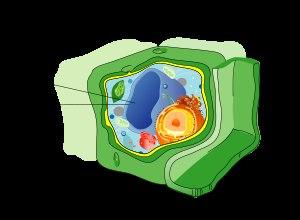
La vacuole est un organite présent dans la cellule végétale, les pollens, les cellules fongiques et plus généralement toutes les cellules des différentes lignées d’eucaryotes photosynthétiques et dans certaines cellules animales. Les vacuoles sont des compartiments délimités par une membrane, remplis d'eau et contenant diverses molécules inorganiques et organiques telles que des enzymes. La vacuole n'a pas de forme ou de taille particulière, sa structure variant en fonction des besoins de la cellule. La vacuole se différencie du vésicule par sa taille et sa fonction, malgré des similitudes au niveau des fonctions.